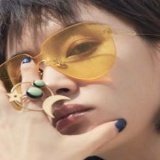
diễn viên Vương Tử Văn